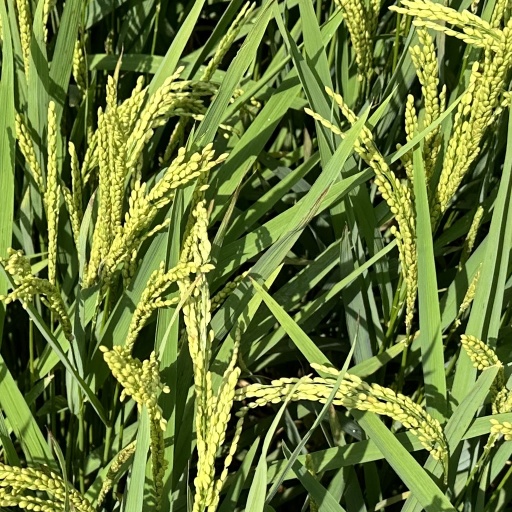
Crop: rice